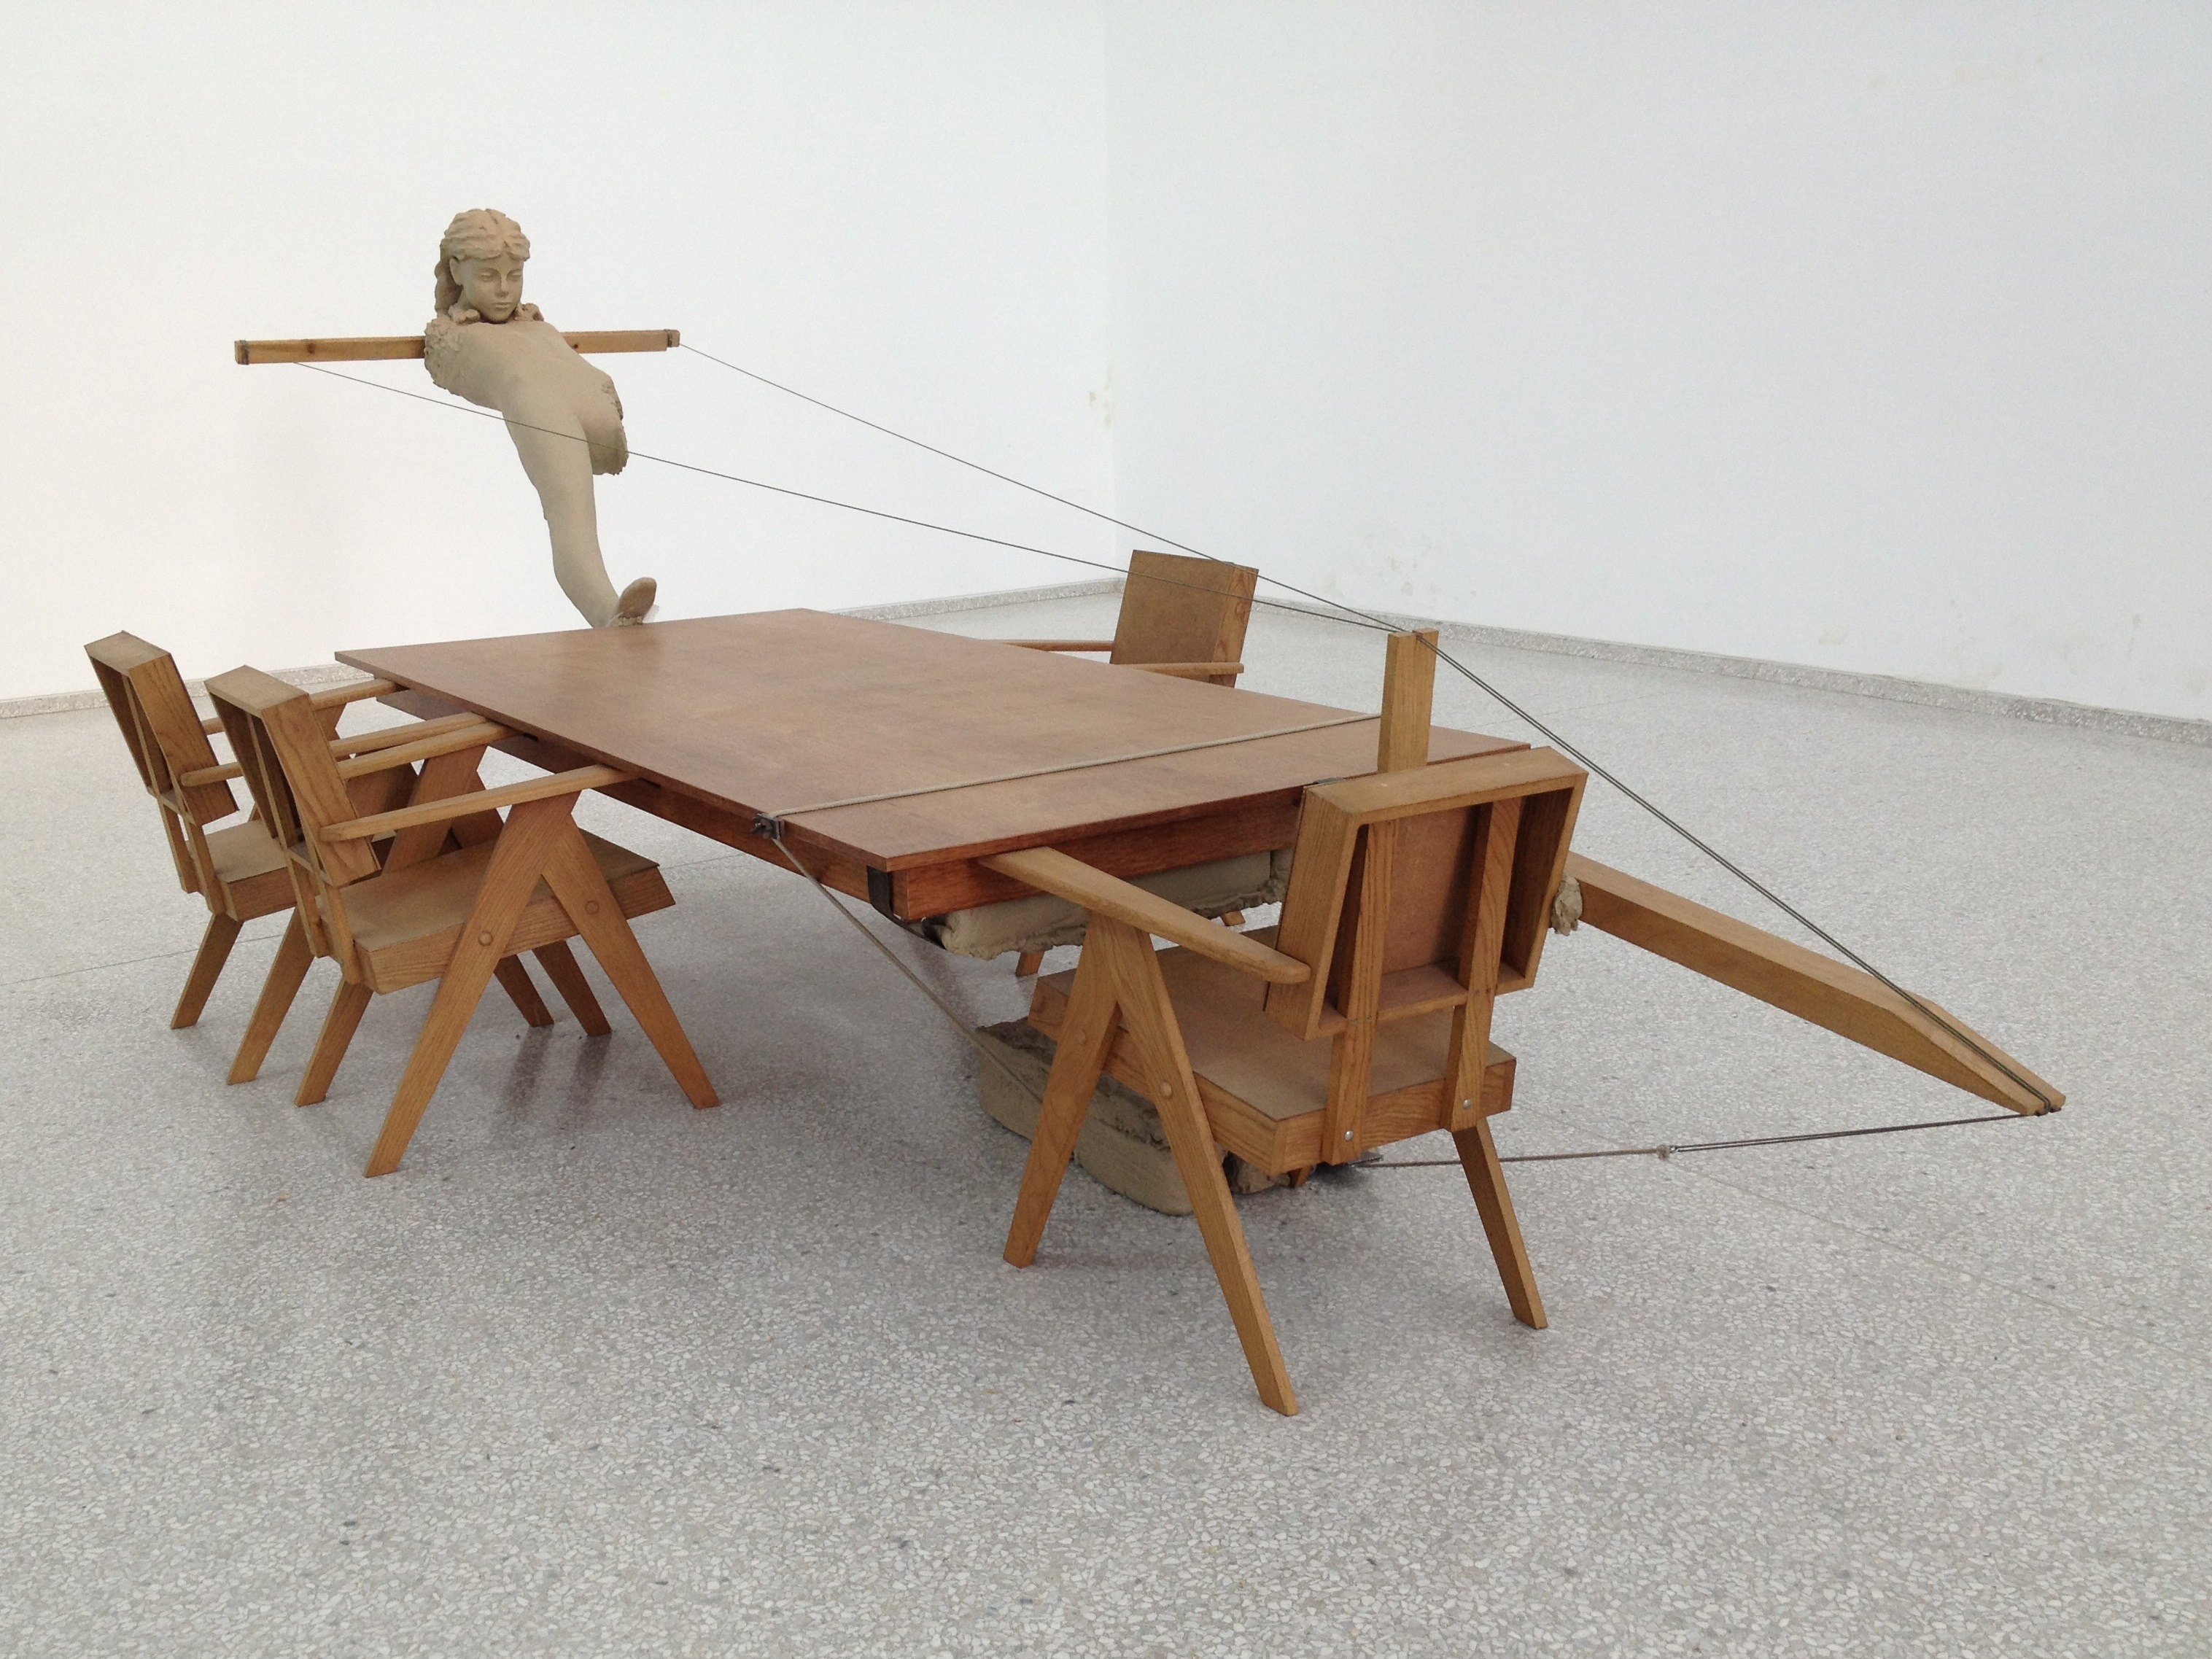
table, wood, chair, venice, furniture, product, art, biennale